Franco-Albertans

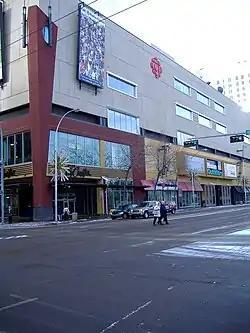
Edmonton City Centre houses a retail mall, and English and French language studios for CBC/Radio-Canada, the country's public broadcaster.

There are more than 100 francophone non-profit organizations in the province that operate in a wide variety of fields. La Cité Francophone in the Bonnie Doon neighborhood of Edmonton, adjacent to the Campus Saint-Jean, serves as a major provincial hub for Franco-Albertan organizations and hosts the annual Flying Canoë Volant festival. L'Unithéâtre in Edmonton and the Société de Théâtre perform French-language theatrical works, and the Chorale Saint-Jean performs French choral works. A number of French Canadian folk dancing troupes tour the province. The Centre d’arts visuels de l’Alberta provides a venue for francophone artists and craftsmen, and the annual Franco-Alberta Festival showcases French language and culture. The Regroupement artistique francophone de l'Alberta organizes events and offers professional development for francophone artists.